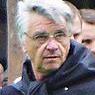
Age: 63